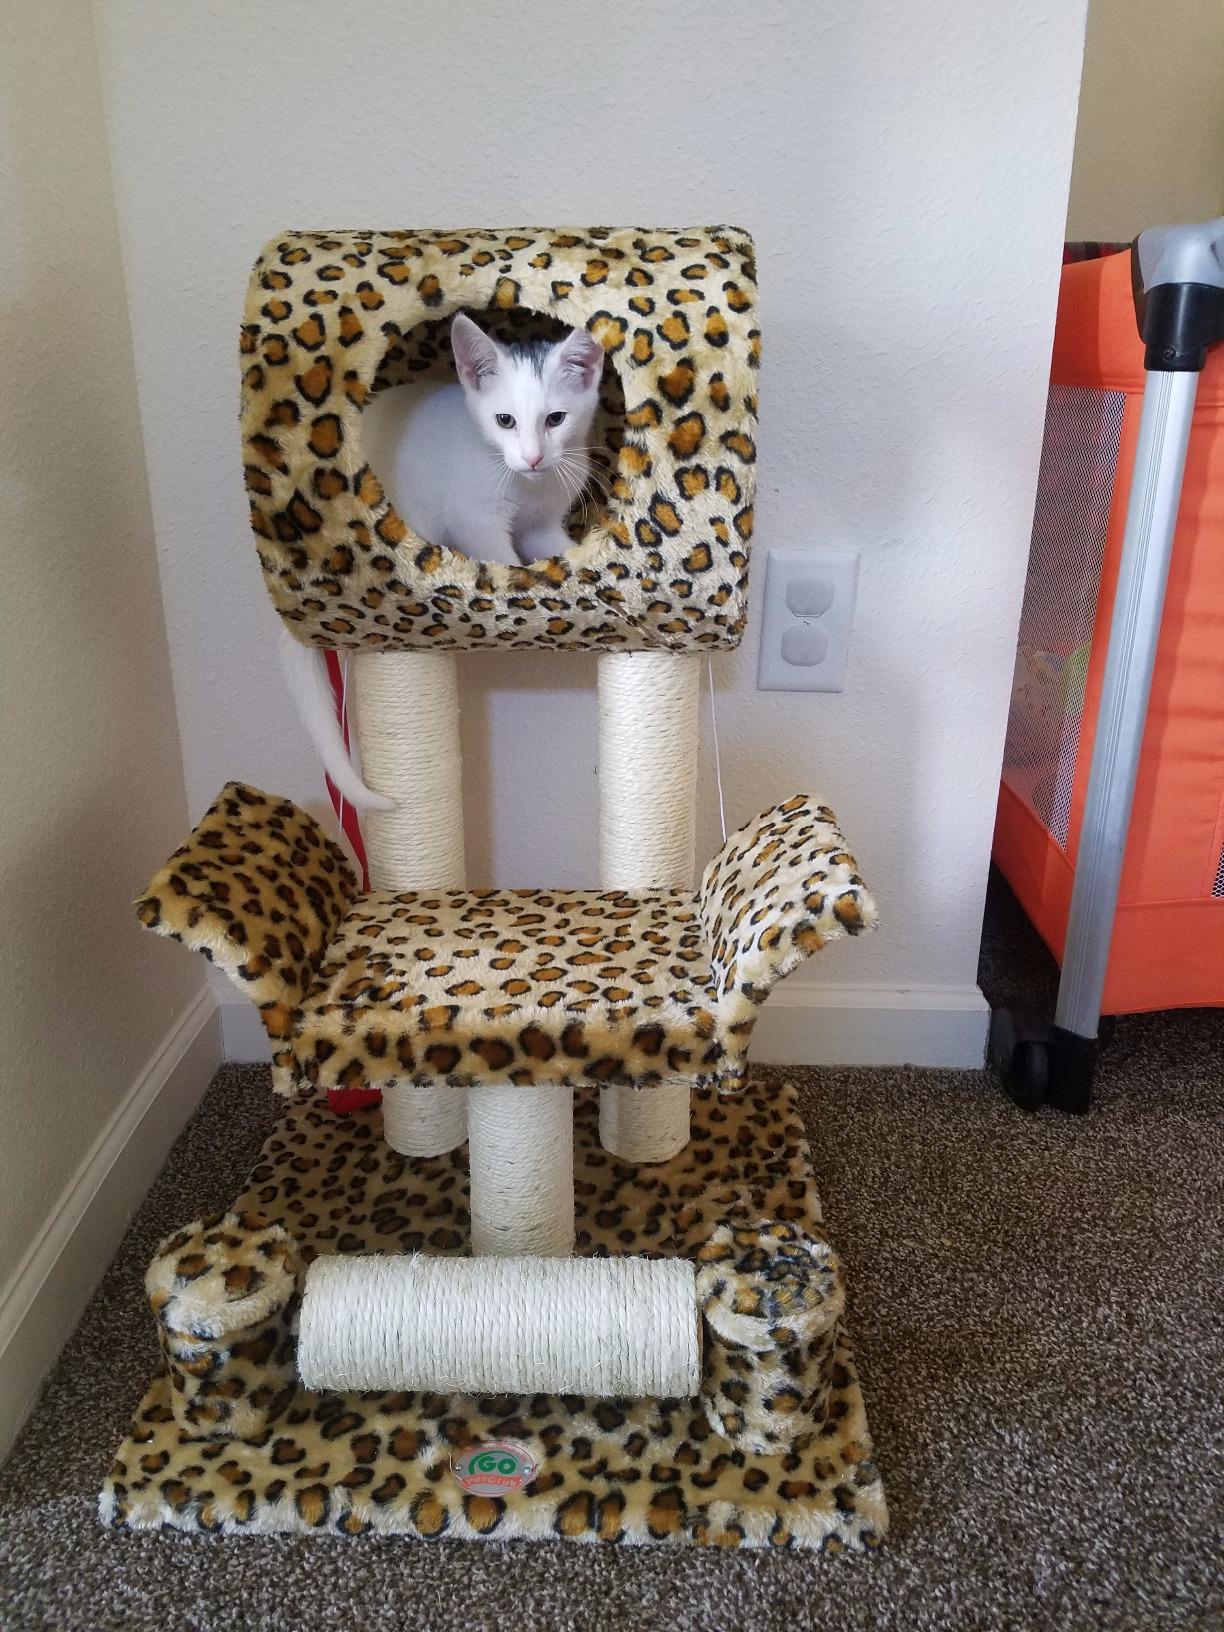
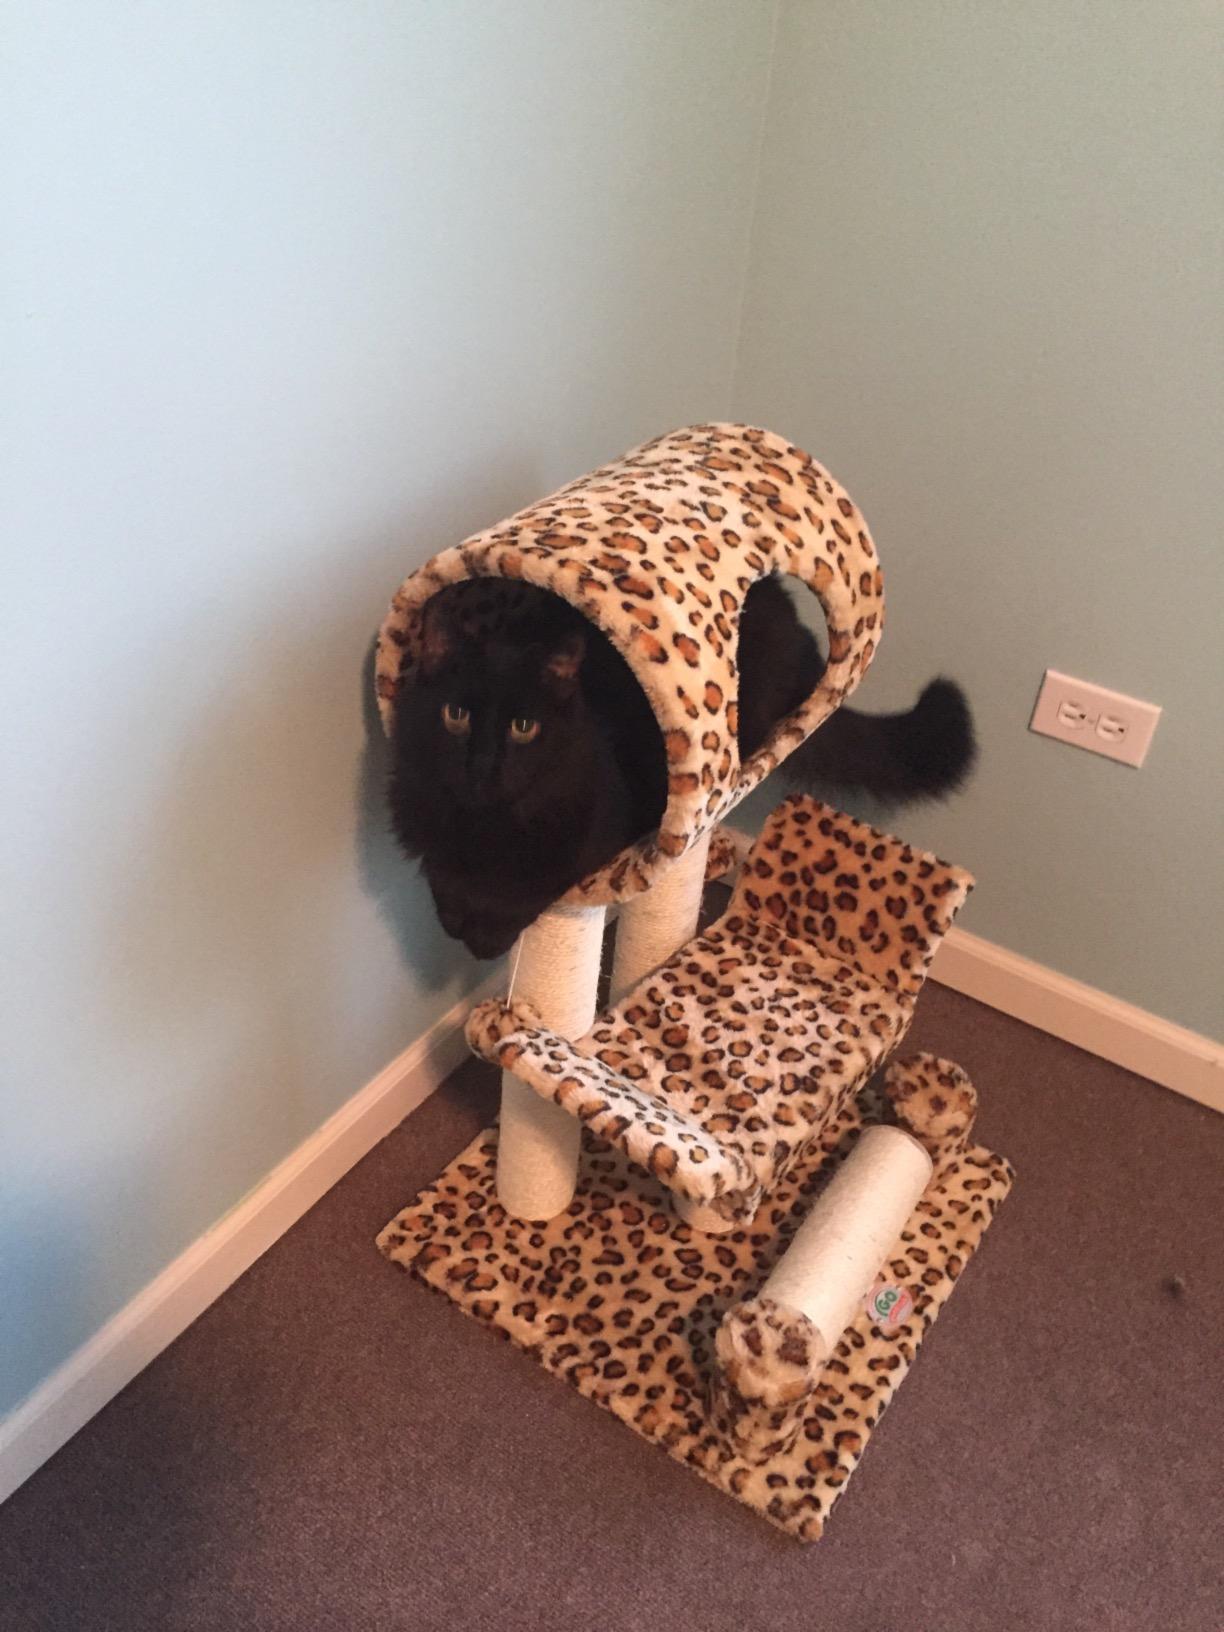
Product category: items_cat tree
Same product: yes